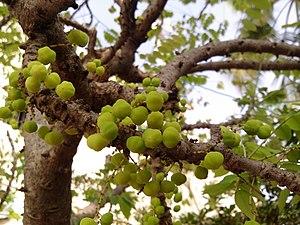
Le girembellier est un arbre de Madagascar répandu également dans le sud asiatique. Il appartient à la famille des Euphorbiaceae, ou des Phyllanthaceae selon la classification phylogénétique.